Am Fear Liath Mòr

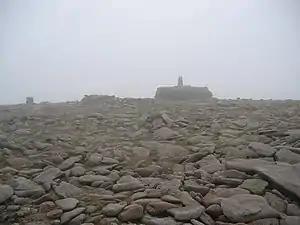
The summit of Ben Macdui

In 1925, J. Norman Collie gave the first recorded account of a Grey Man encounter. A noted hiker, professor, and member of the Royal Geographical Society, Collie recounted a terrifying experience he had as he hiked alone near the summit of Ben Macdui years earlier in 1891. "I was returning from the cairn on the summit in a mist when I began to think I heard something else than merely the noise of my own footsteps. Every few steps I took I heard a crunch, and then another crunch, as if someone was walking after me but taking steps three or four times the length of my own. I said to myself, this is all nonsense. I listened and heard it again but could see nothing in the mist. As I walked on and the eerie crunch, crunch sounded behind me, I was seized with terror and took to my heels, staggering blindly among the boulders for four or five miles nearly down to Rothiemurchus Forest. Whatever you make of it, I do not know, but there is something very queer about the top of Ben Macdui and I will not go back there again."Collie's account was reported in the local press, which started a debate between sceptics and believers within the community. Other climbers came forward with their own encounters, which they had previously been afraid to share. One climber, Hugh D. Welsh, said that he hiked the summit with his brother in 1904, where throughout the day and night they heard "slurring footsteps, as if someone was walking through water-saturated gravel." Both felt "frequently conscious of something near us, an eerie sense of apprehension."